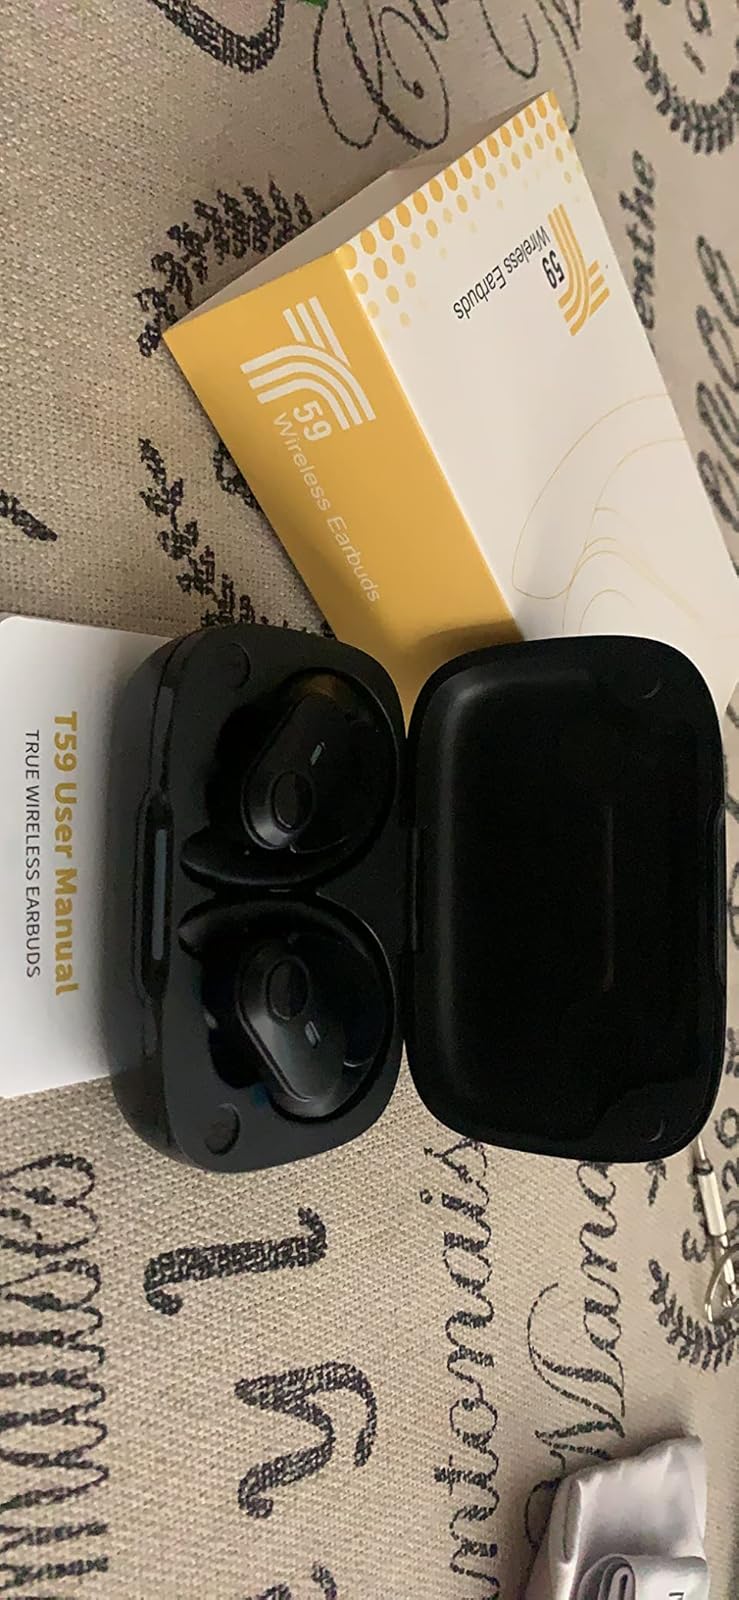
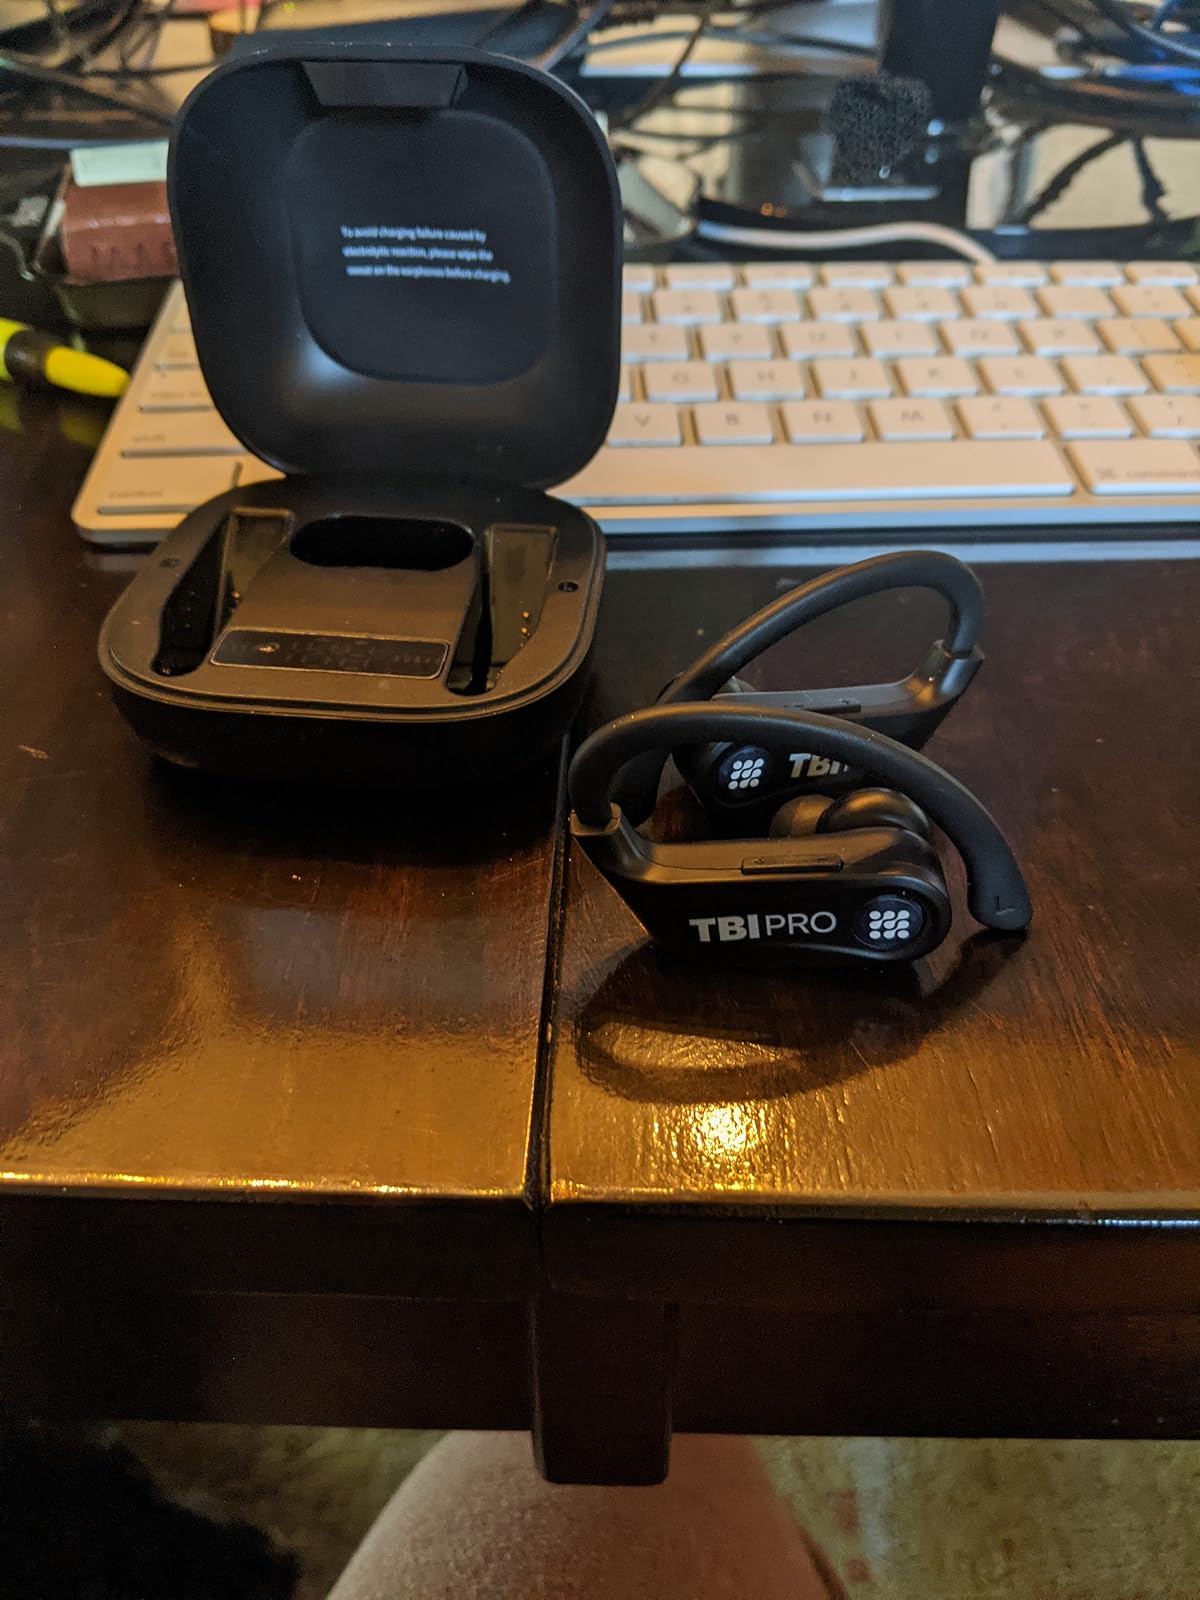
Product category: earbuds
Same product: no